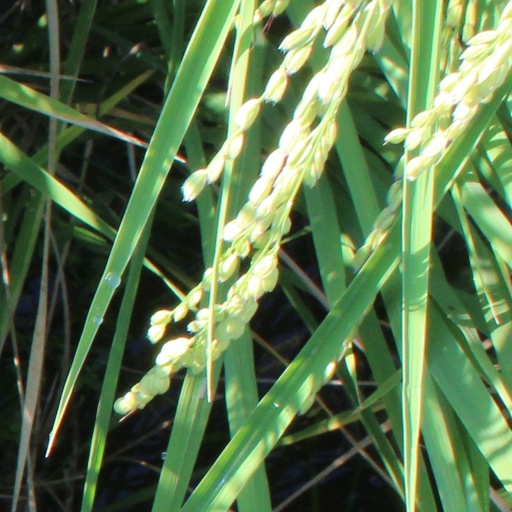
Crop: rice